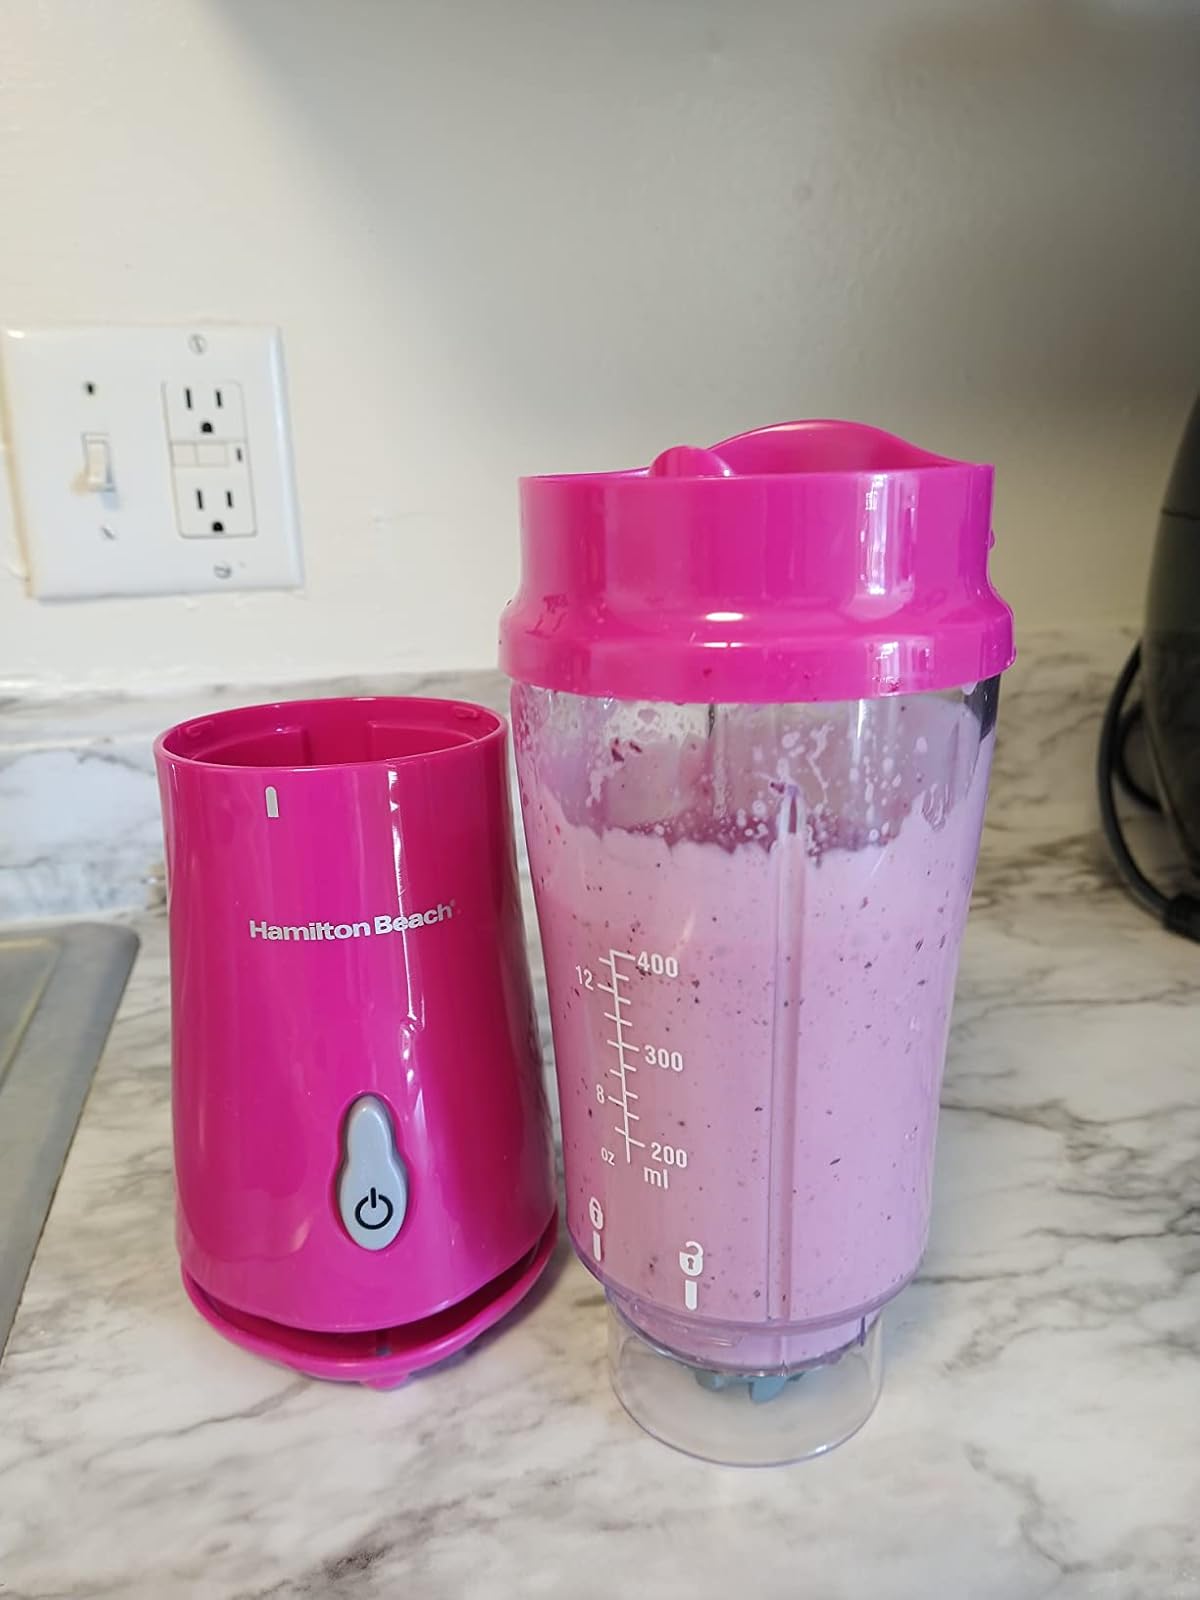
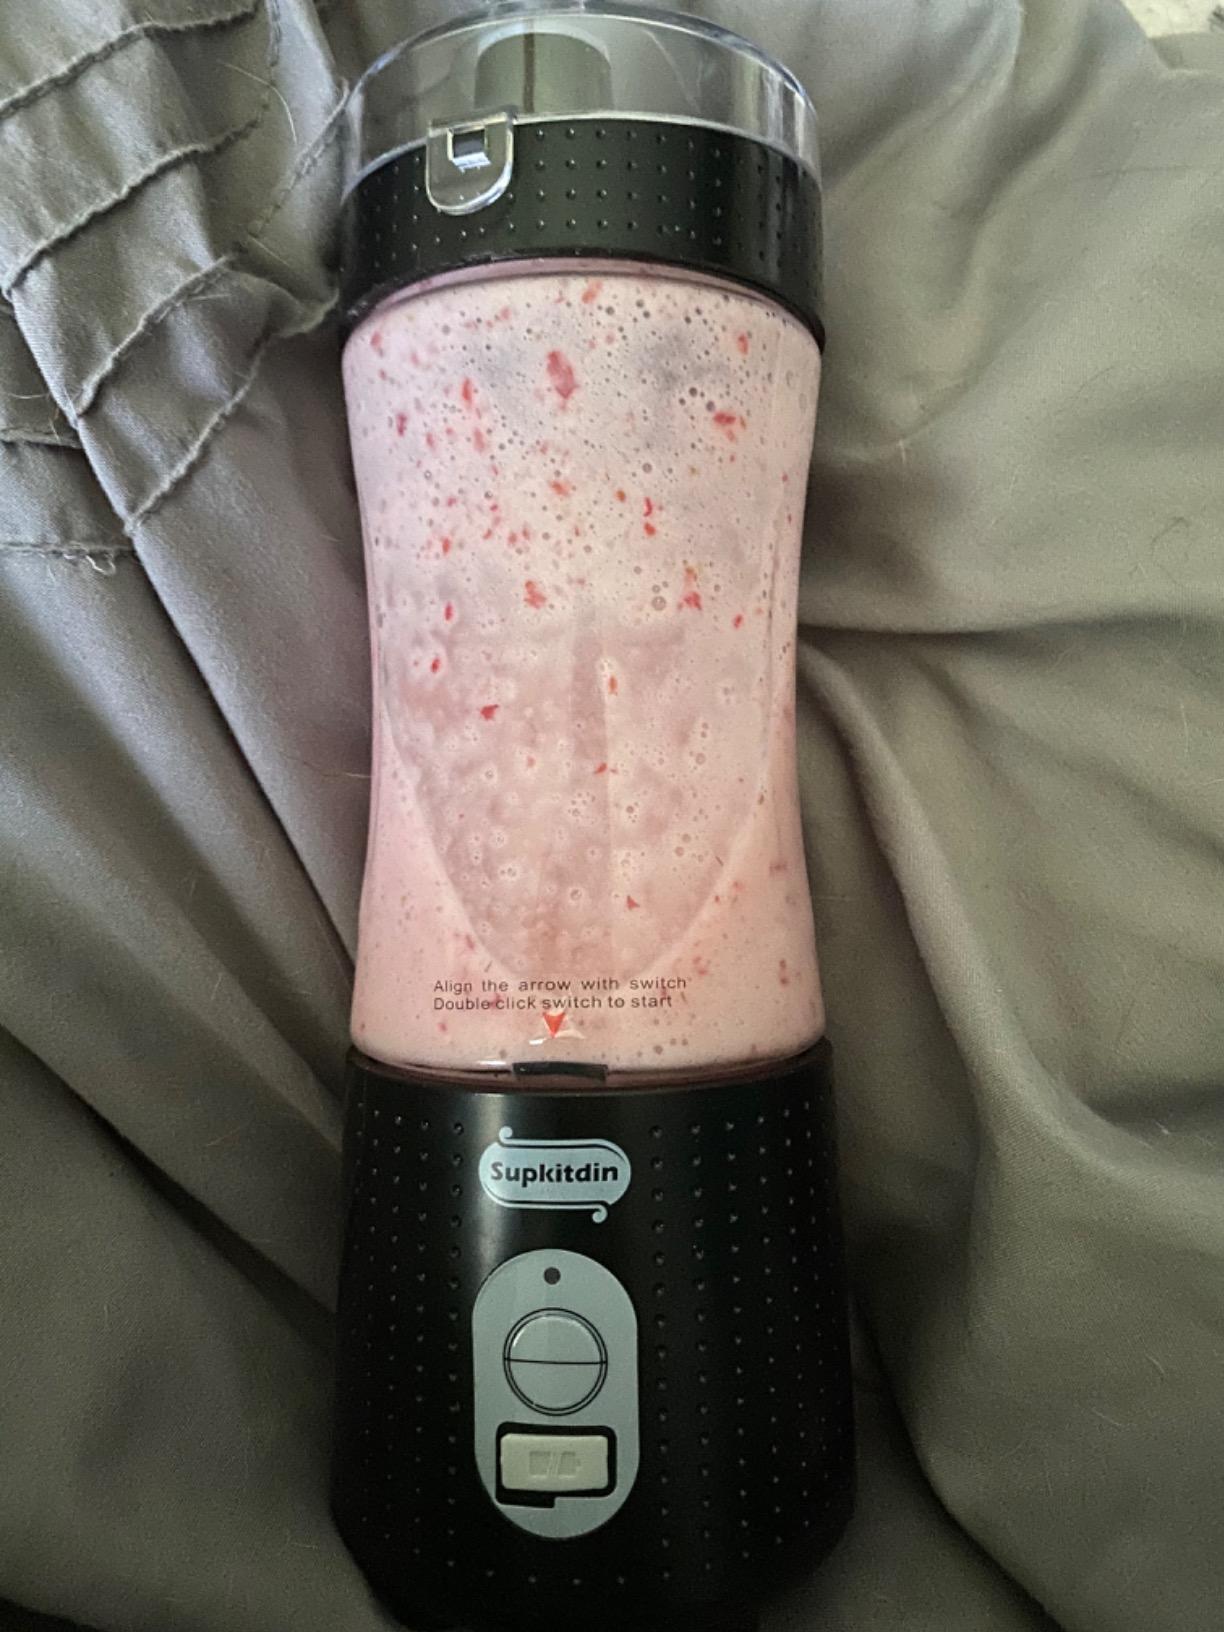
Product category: items_blender
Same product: no